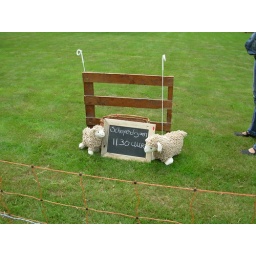
this field held a demonstration of sheep being herded by australian sheep dogs.